1967 European Cup final

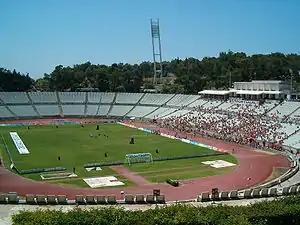
The final was held in the Estádio Nacional, Lisbon

Inter had won the European Cup in two of the previous three seasons, 1964 and 1965. Pre-match talk focused on Inter winning a famous "tripletta" of European Cups and they were considered strong favourites going into the game.